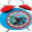
Label: clock